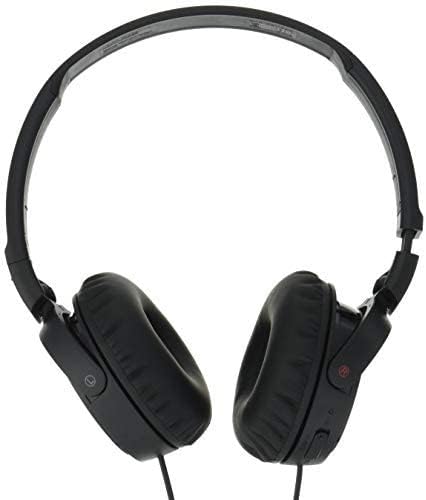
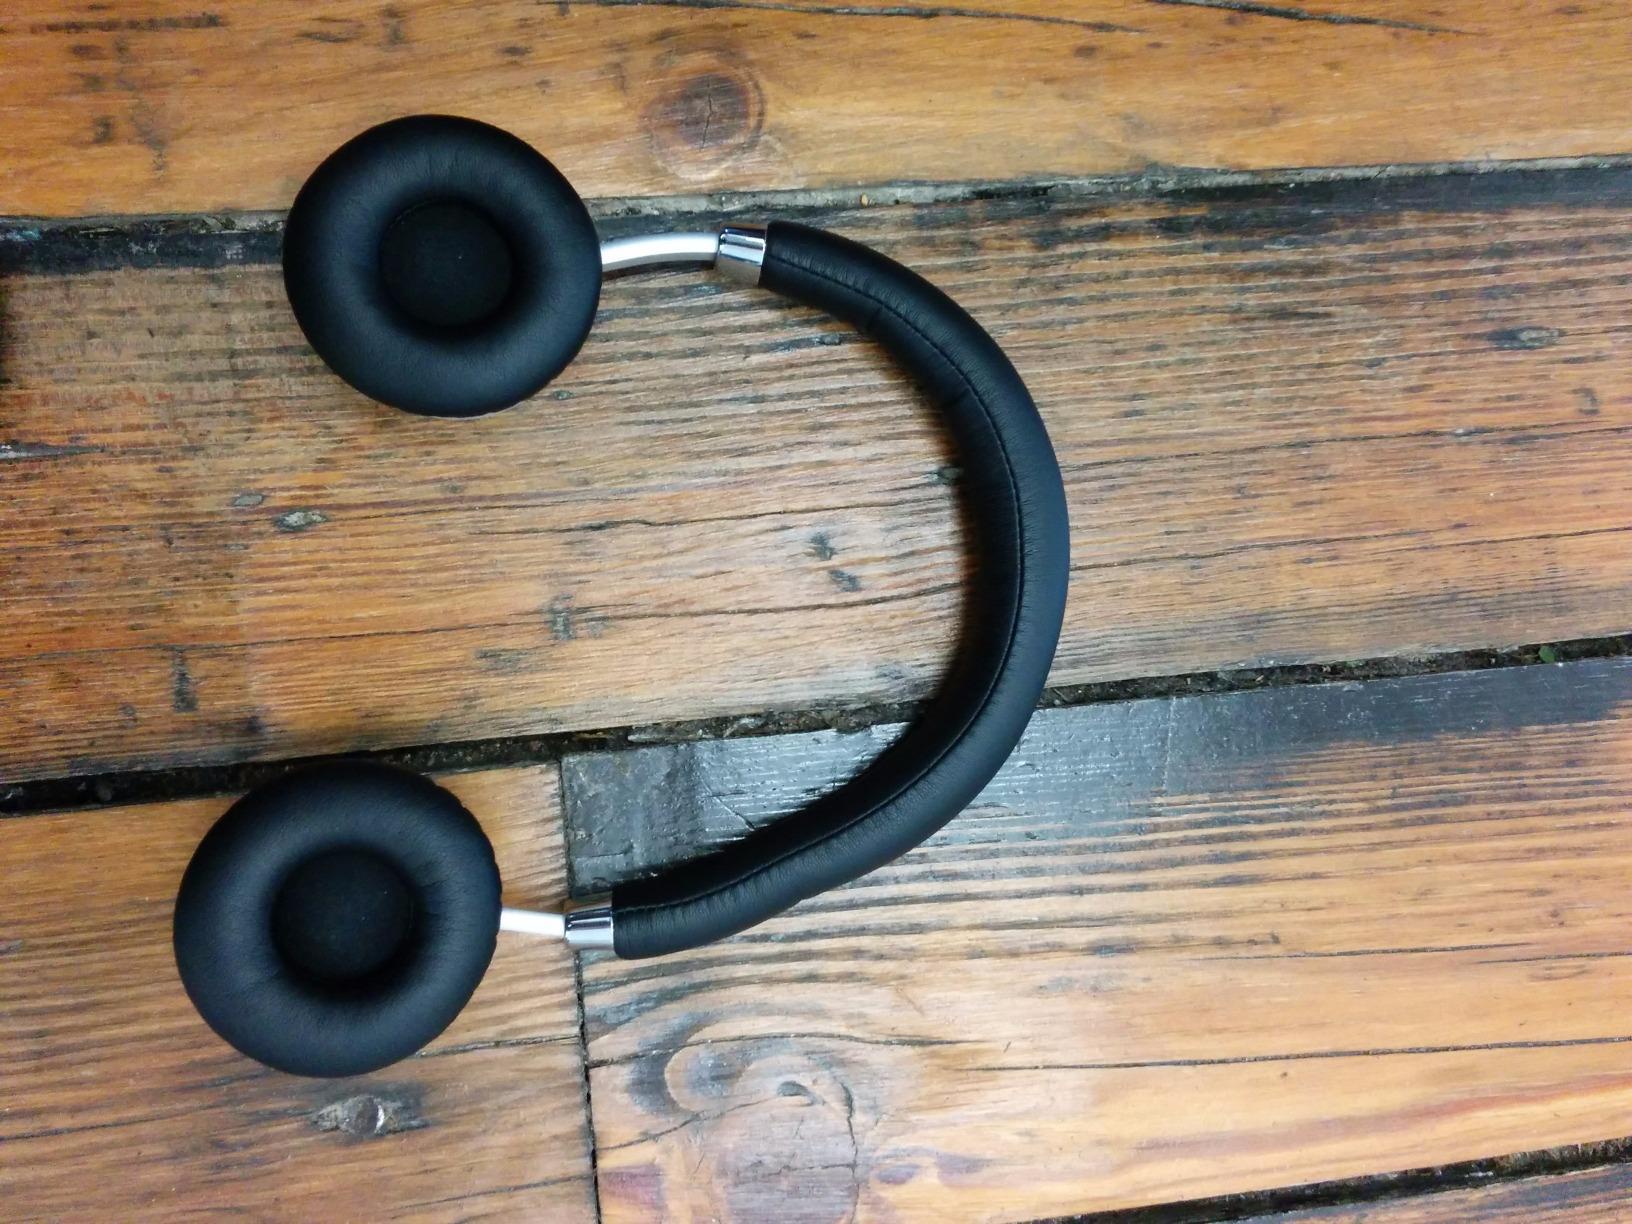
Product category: headphones
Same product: no